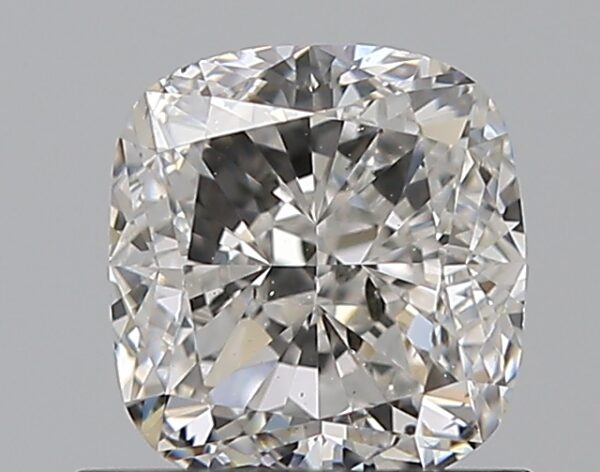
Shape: cushion
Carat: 1.01
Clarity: SI1
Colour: G
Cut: EX
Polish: EX
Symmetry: VG
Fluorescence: F
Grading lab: GIA
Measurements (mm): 5.67 x 5.34 x 3.71